Kouffo Department

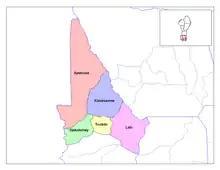
Communes of Kouffo

The department of Kouffo was created in 1999 when it was split off from Mono Department. Its capital is Aplahoué. Kouffo is subdivided into six communes, each centered at one of the principal towns: Aplahoué, Djakotomey, Klouékanmè, Lalo, Toviklin and Dogbo-Tota.